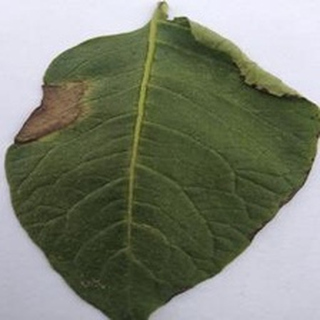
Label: potato_late_blight